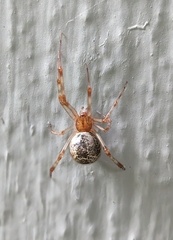
Species: Parasteatoda_tepidariorum